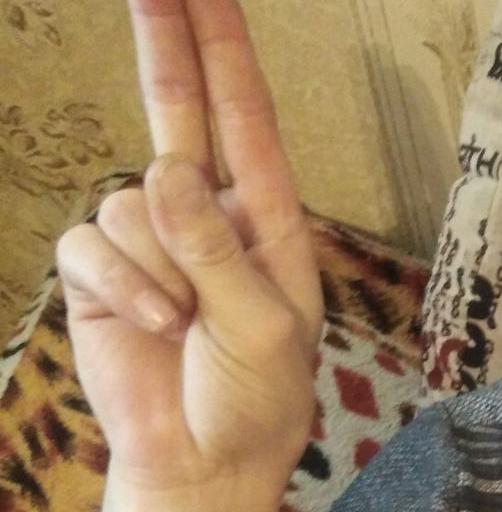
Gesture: two_up